Mayhem Festival 2009

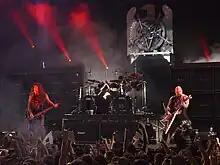
Slayer performing at the Toyota Pavilion in Scranton, Pennsylvania

Mayhem Festival 2009 tour dates as seen on official website. Some dates that were originally seen on the press release have been removed with no explanation given.